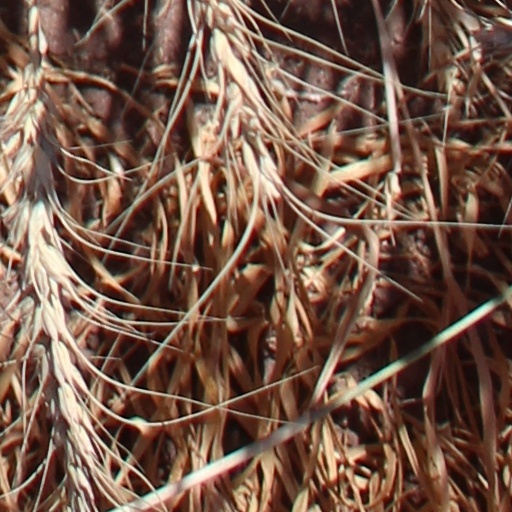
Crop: wheat